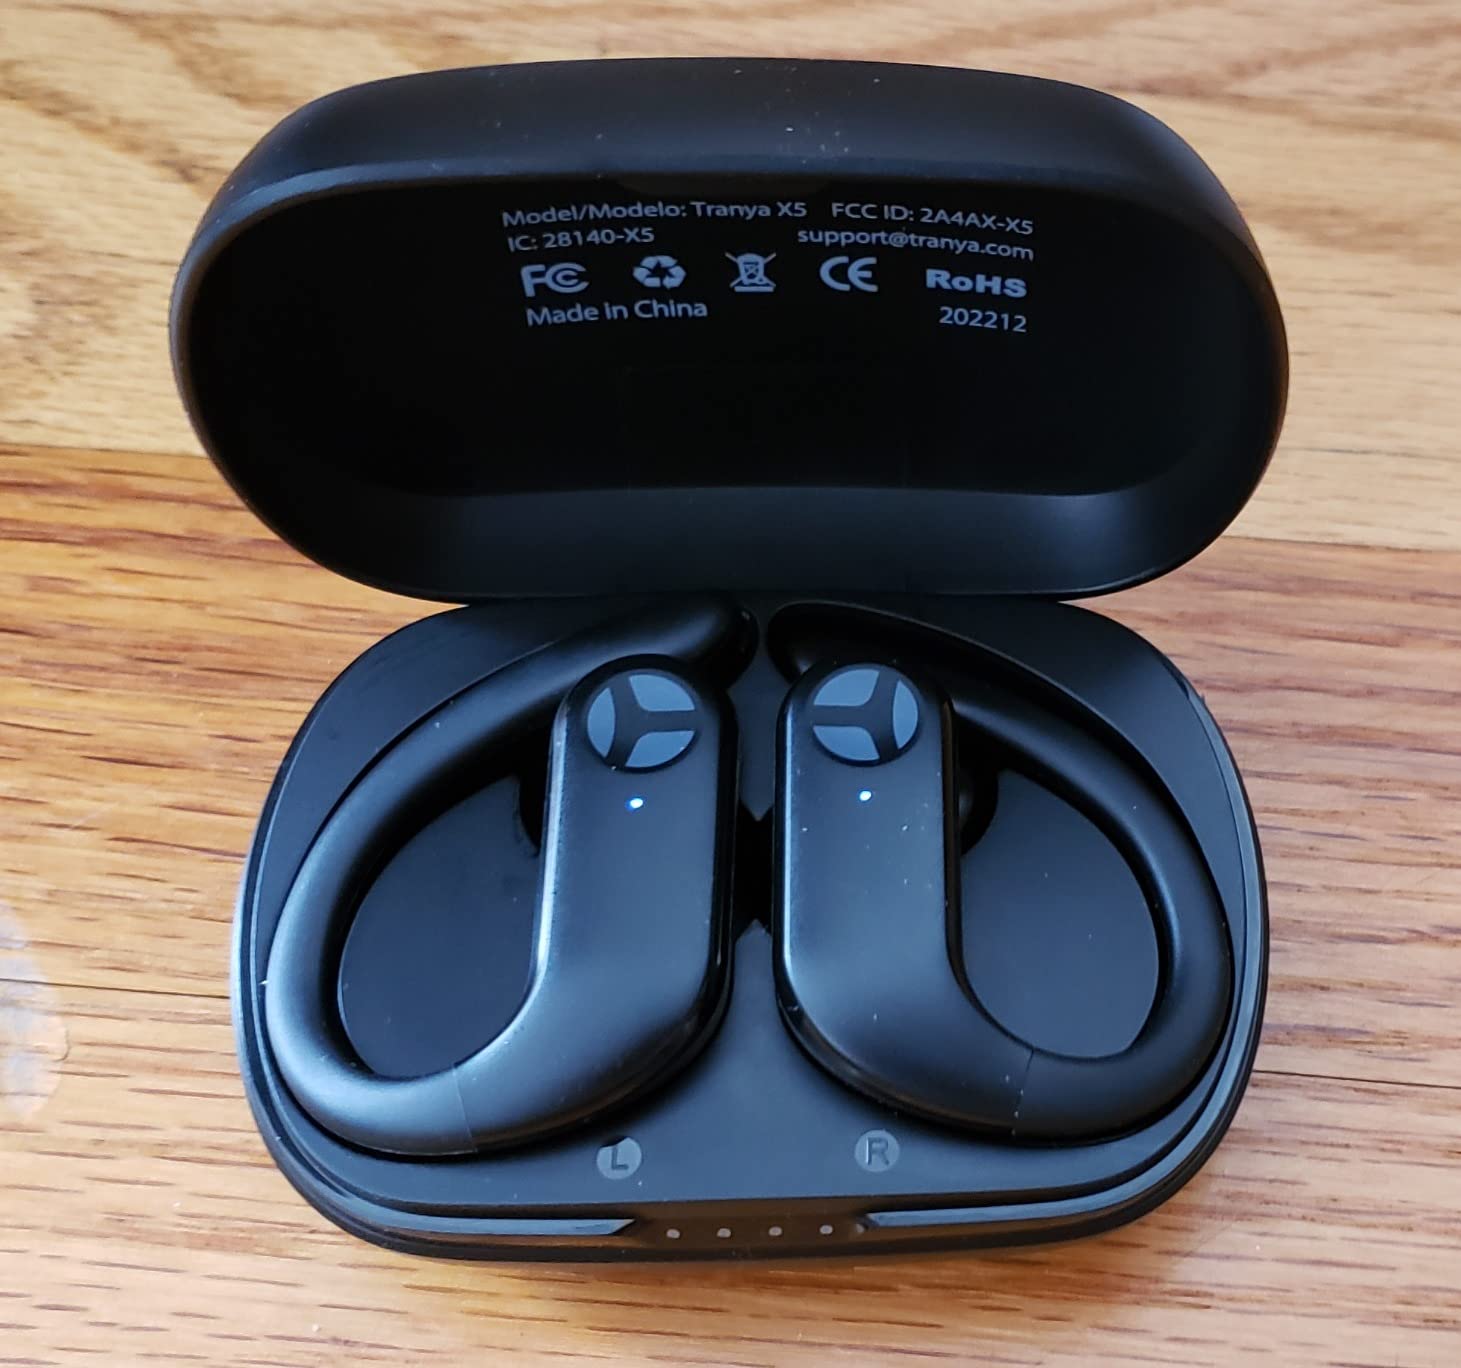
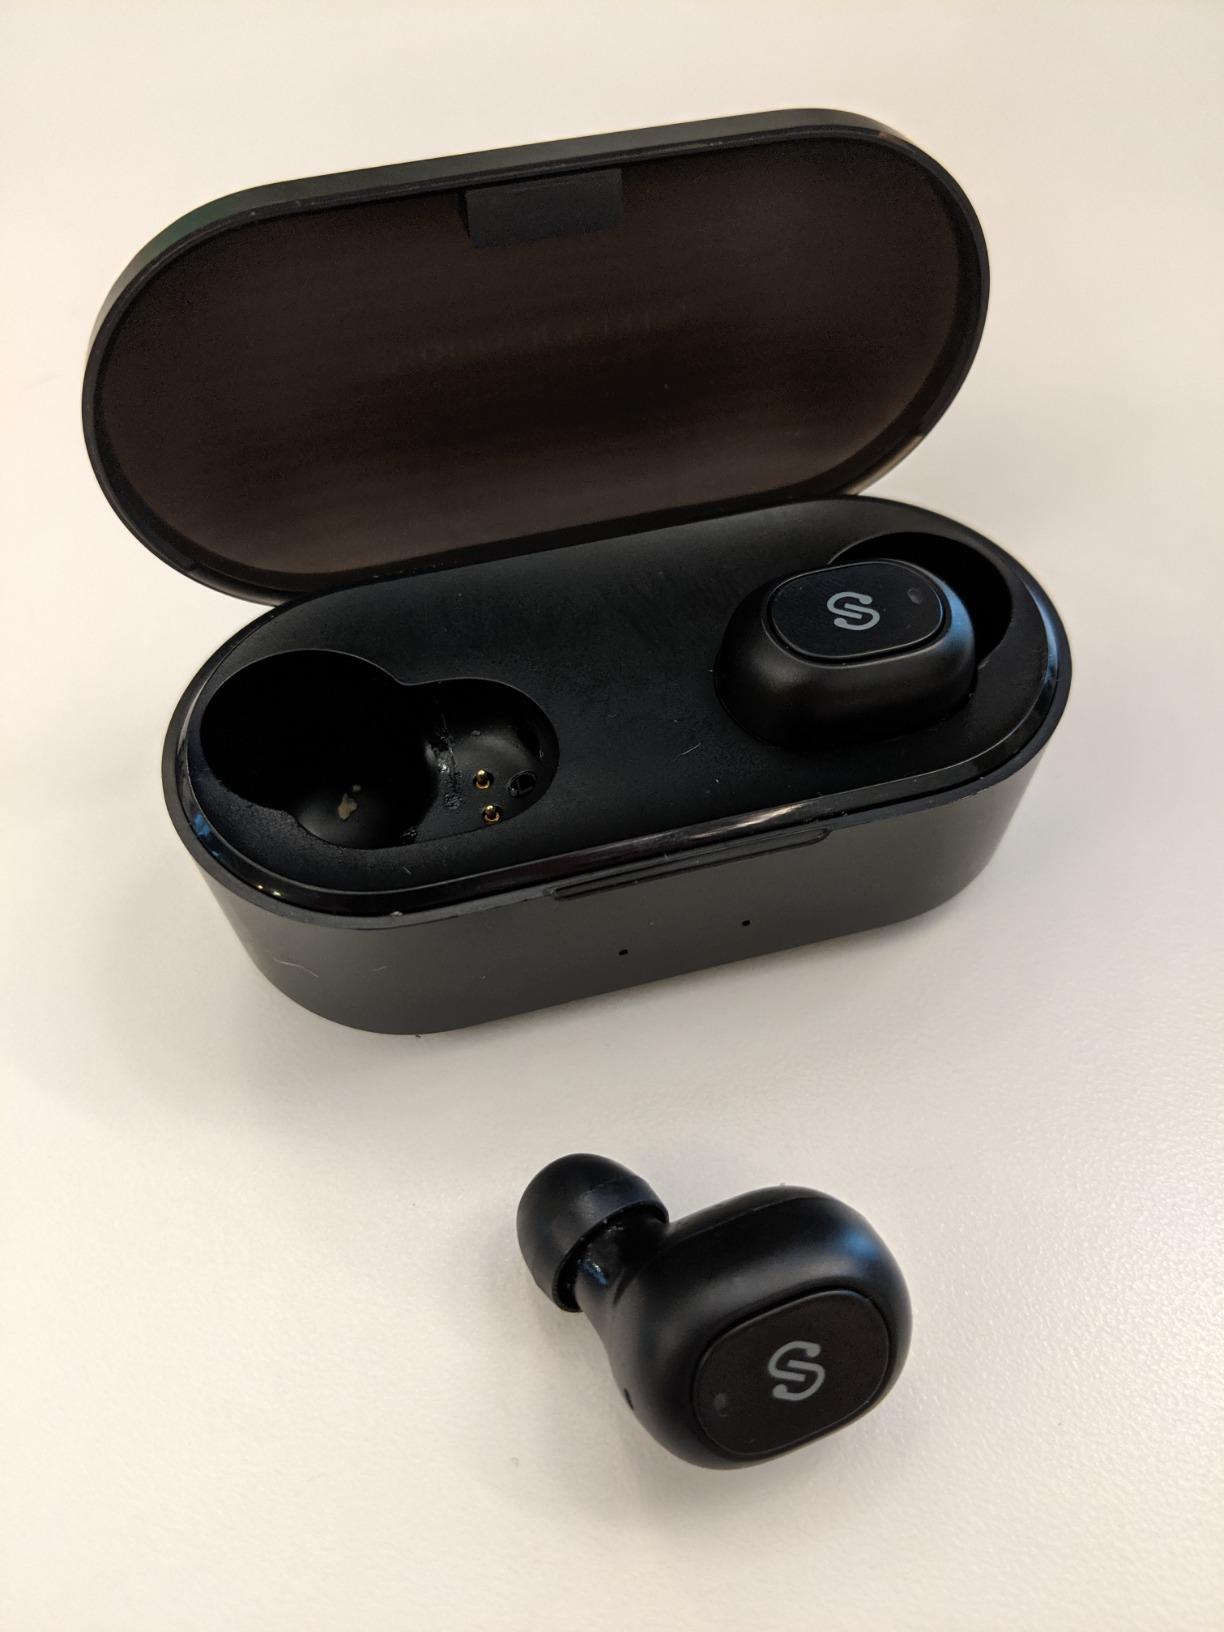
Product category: earbuds
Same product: no